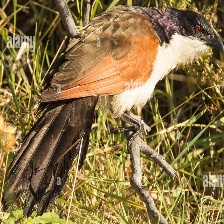
Species: COPPERY TAILED COUCAL
Scientific name: CENTROPUS CUPREICAUDUS